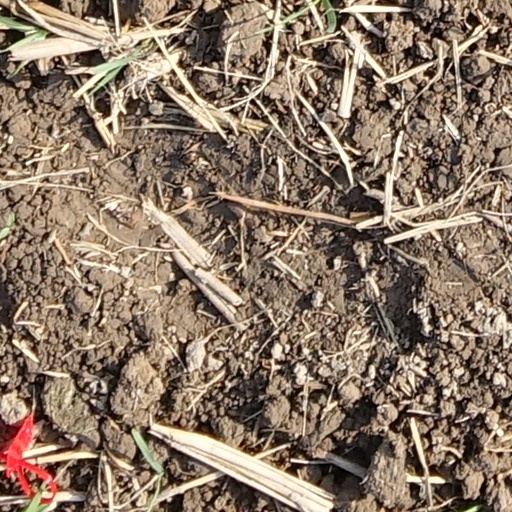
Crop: wheat